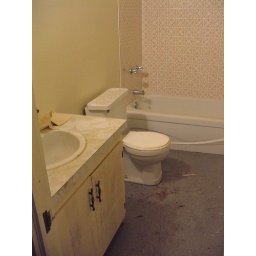
The bathroom in the keeper's house